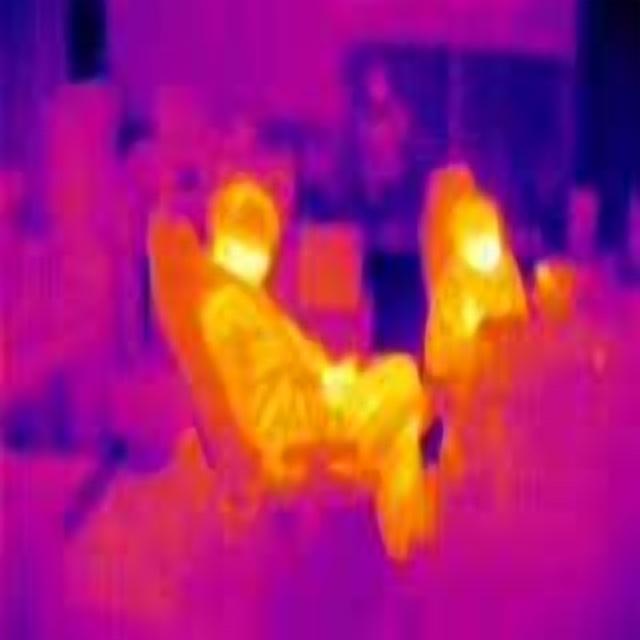
Detected objects:
label: person
label: person